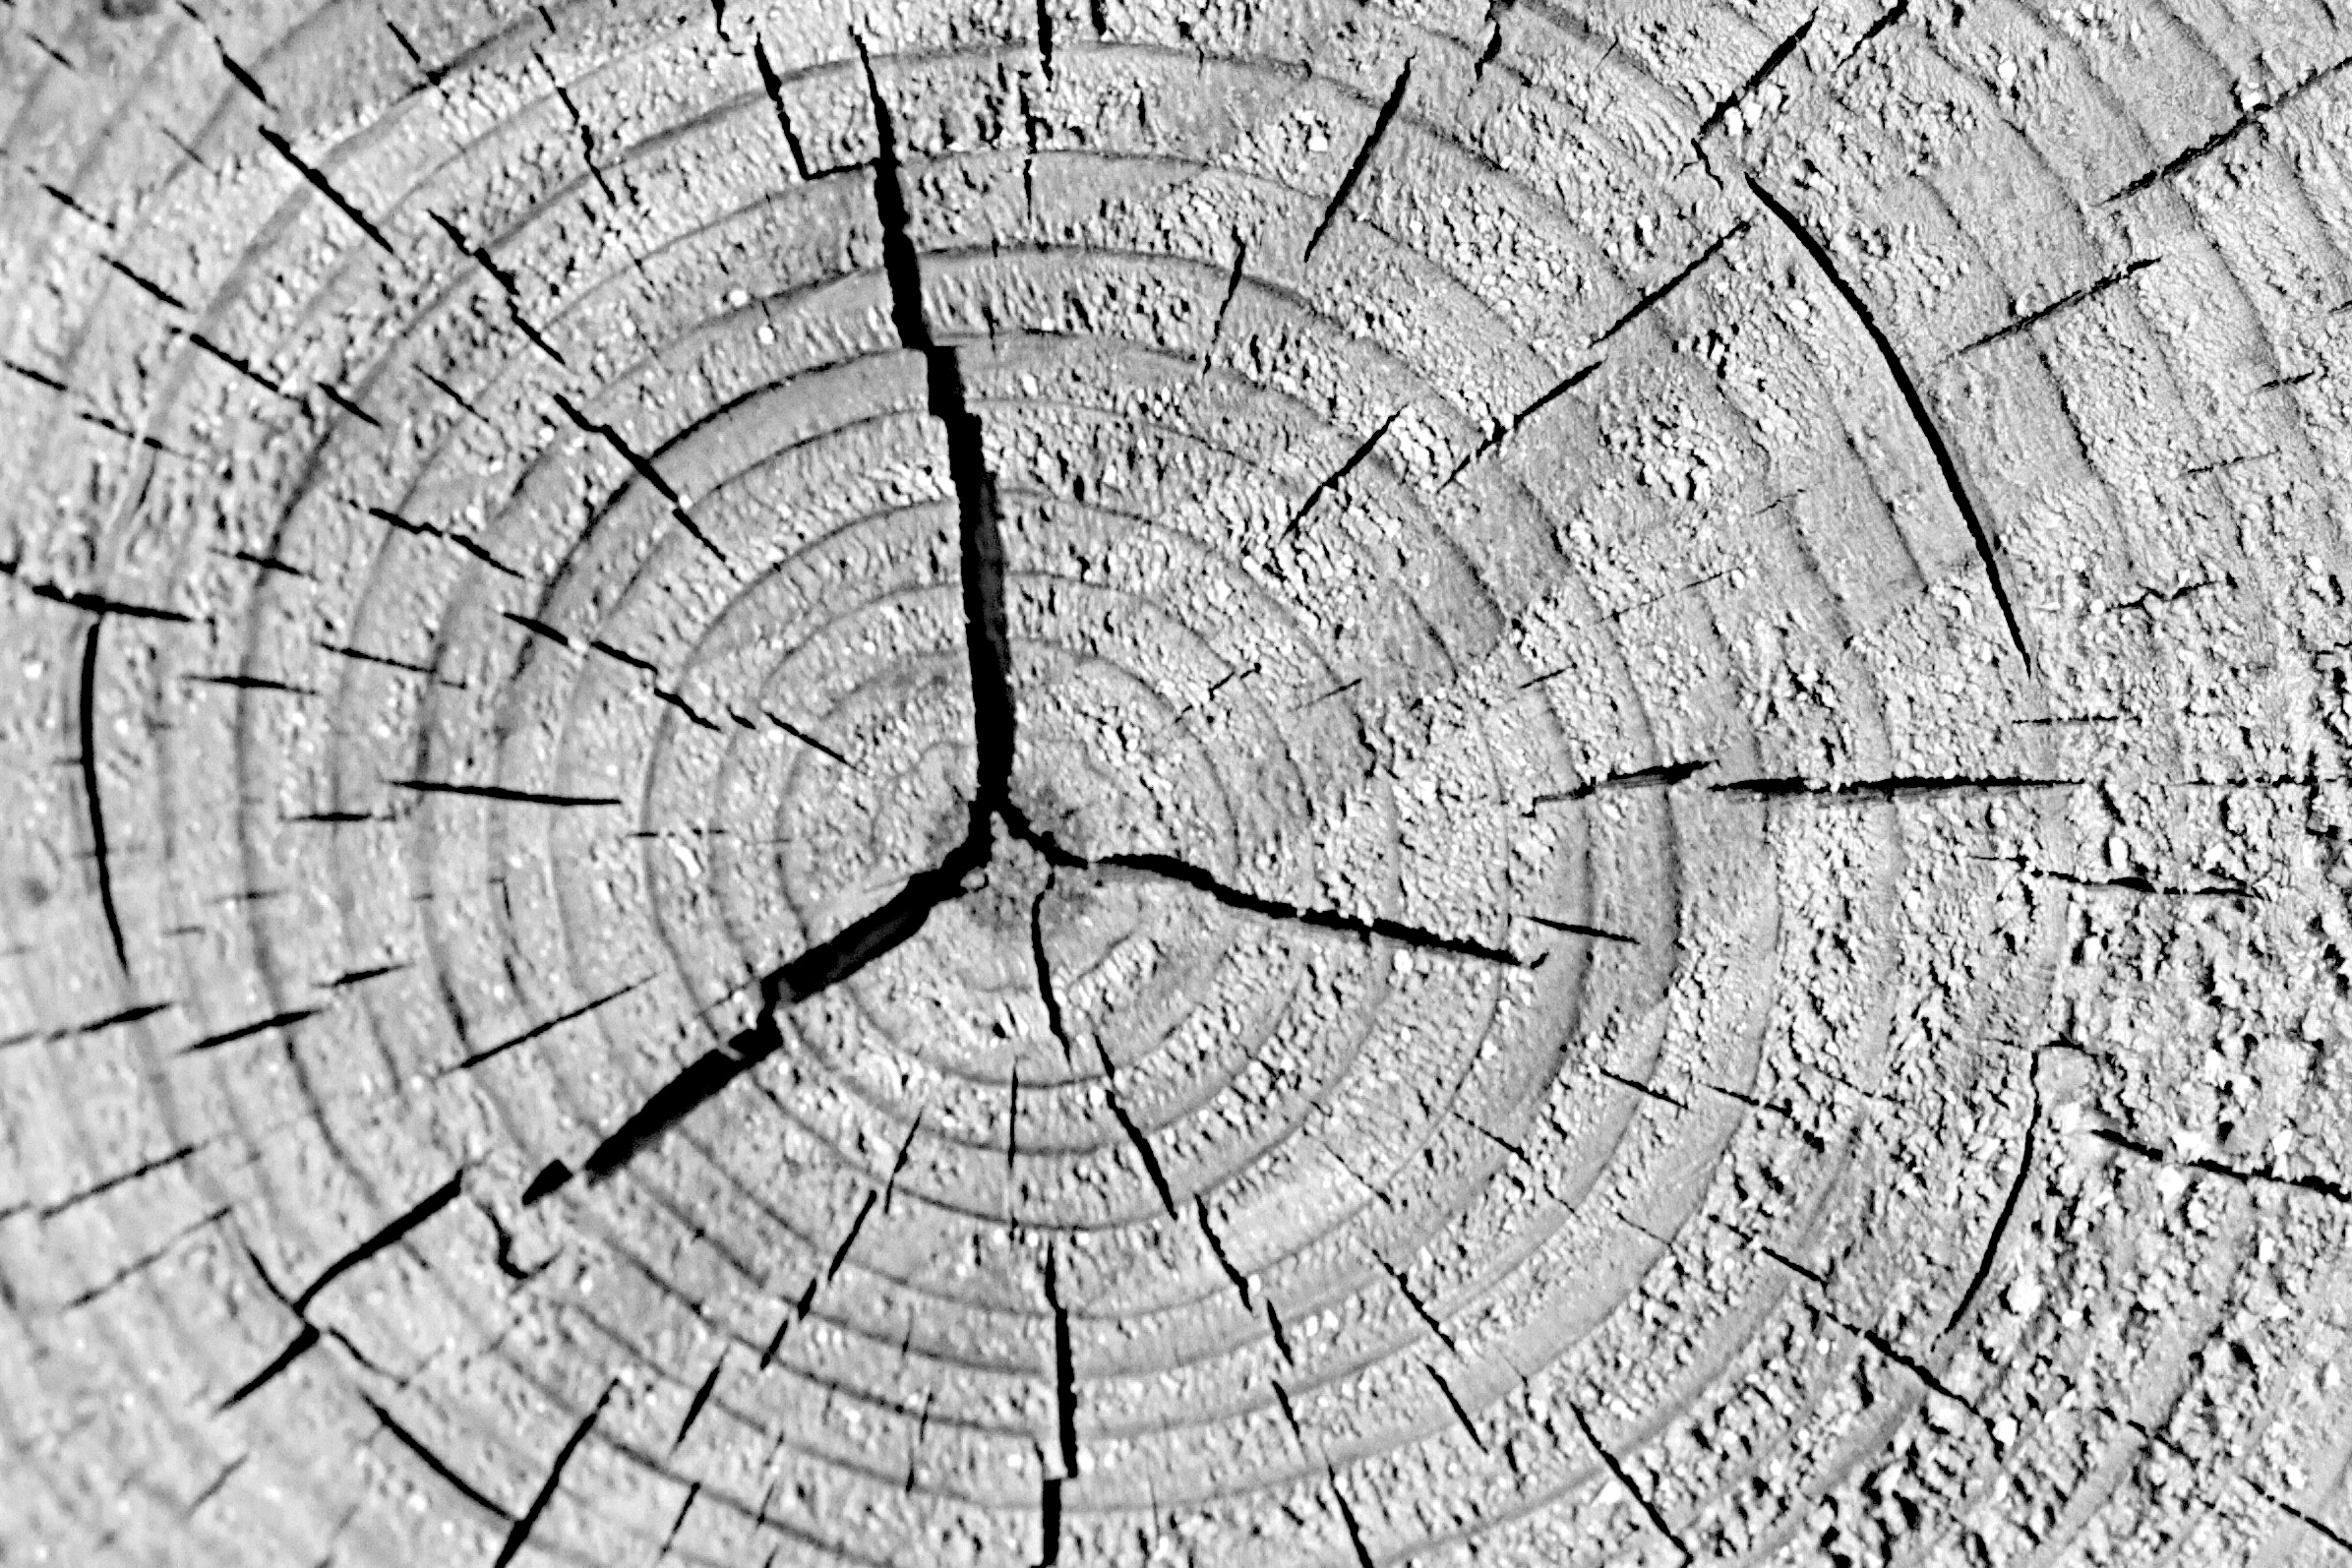
tree, black and white, trunk, pattern, line, soil, monochrome, circle, drawing, symmetry, monochrome photography, man made object, outdoor structure